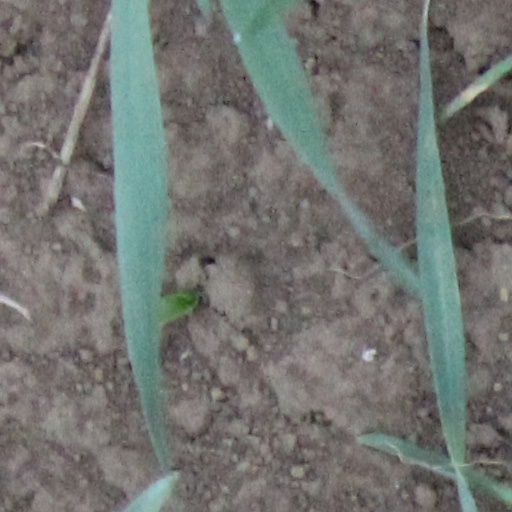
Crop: wheat